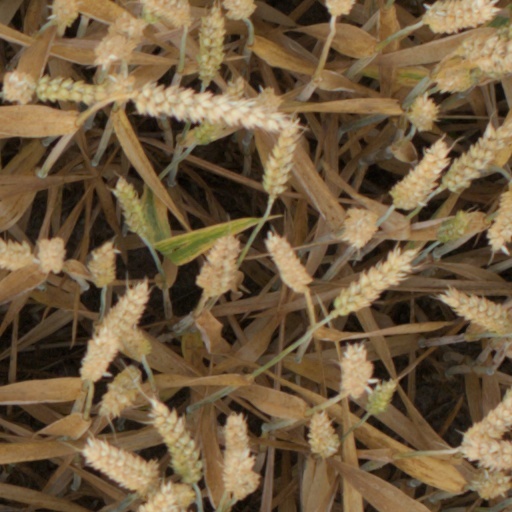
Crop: wheat